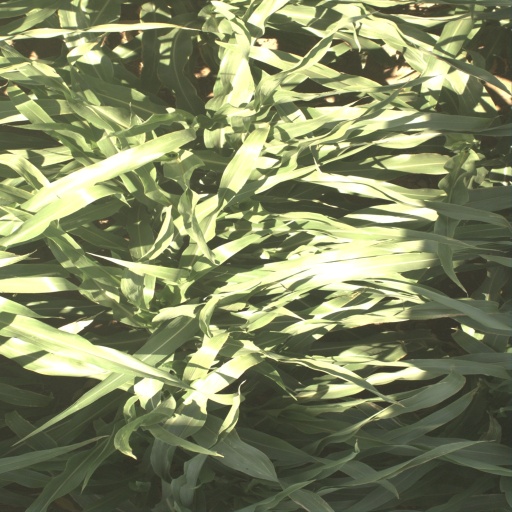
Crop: sorghum